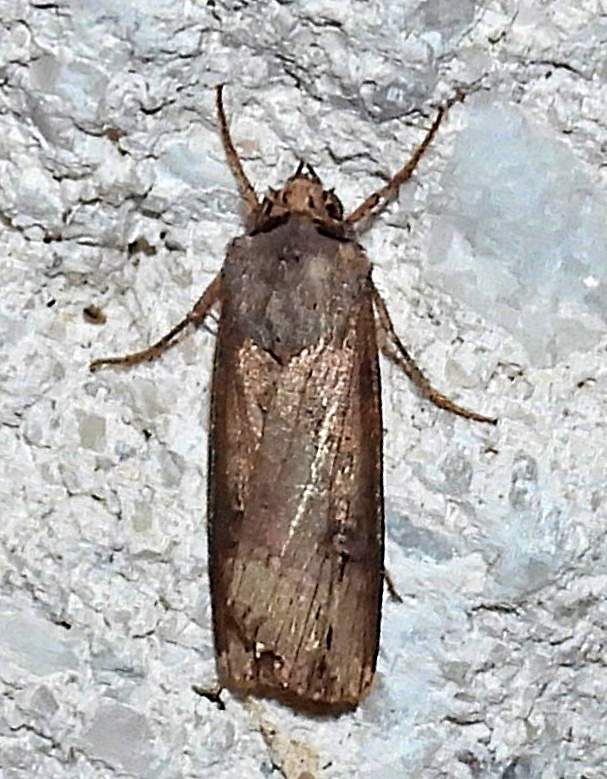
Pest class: cutworms